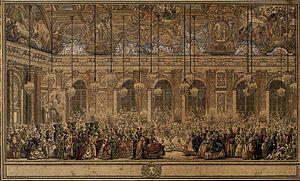
Le « bal des ifs » est un bal masqué donné par le roi Louis XV dans la nuit du 25 au 26 février 1745 au château de Versailles.
La noblesse française regroupe les familles françaises qui ont bénéficié depuis les premiers temps de la monarchie jusqu'en juin 1790 d'un statut particulier auquel était attaché « des privilèges, faits de devoirs et de droits, se transmettant par le seul fait de la naissance » et d'une distinction honorifique héréditaire. Rétablie en 1814 la noblesse est cependant accordée dès lors « sans aucune exemption des charges et devoirs de la société ».
Les fêtes organisées au cours des siècles au château de Versailles constituent des moments exceptionnels dans l'histoire du palais et dans l'histoire de l'art.